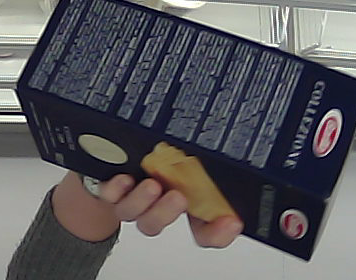
Product: barilla_lasagne